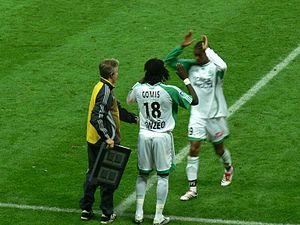
Bafétimbi Gomis, appelé aussi Bafé Gomis, né le 6 août 1985 à La Seyne-sur-Mer, est un footballeur international français, il évolue au poste d'attaquant à l'Al-Hilal FC. Il est le cousin des footballeurs Nampalys Mendy et Alexandre Mendy.